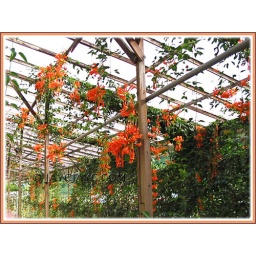
Pyrostegia venusta with vibrant orange flower clusters draped over a pergola